Florodora

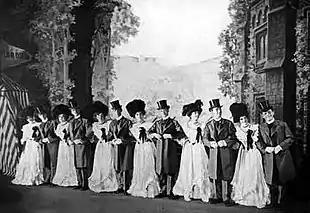
The famous double sextet, "Tell me pretty maiden", in the New York production, 1900

Lady Holyrood, with no prospective husbands in sight, decides that Gilfain will become her next husband. Frank, who has been refused entrance to the castle by Gilfain, defies orders and maneuvers his way inside the courtyard. There he sees Dolores for the first time since he left the island. After some confusion, Frank tells Dolores that he is really Lord Abercoed and was unable to return to her in Florodora because he was trying to keep Gilfain from acquiring his ancestral home. Tweedlepunch finally confronts Gilfain and spins a wild ghost yarn that terrifies Gilfain into admitting that he has stolen the perfume business. Gilfain returns the properties he has taken from Dolores and Frank. Frank marries Dolores; Gilfain marries Lady Holyrood; and Angela marries Captain Donegal.